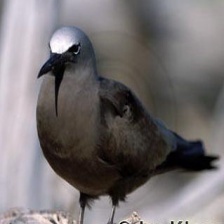
Species: BROWN NOODY
Scientific name: ANOUS STOLIDUS